Enthronement

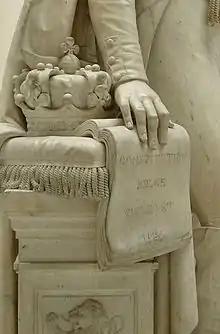
The heraldic Belgian crown, symbolically resting on the constitution on a statue of Leopold I.

Belgium has no physical crown (except as a heraldic emblem); the formal installation of a Belgian monarch requires only a solemn oath be taken on the constitution in the parliament, symbolic of the limited power allowed to the king under the 1831 Constitution. During the enthronement of King Albert II, a member of the Chamber of Representatives, Jean-Pierre Van Rossem, shouted out "Long live the Republic of Europe!", only to be shouted down by the others, who cried ""Vive le Roi!"". A similar protest had occurred during the 1950 enthronement of King Baudouin.